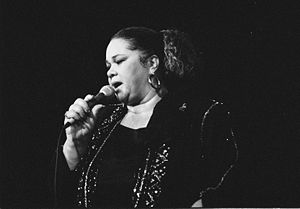
Navne i Rock and Roll Hall of Fame / Udøvende kunstnere
Navne i Rock and Roll Hall of Fame er en oversigt over de navne, der er optaget i Rock and Roll Hall of Fame i USA. Listen er ikke komplet, se den på Rock and Roll Hall of Fames liste over de optagne navne.